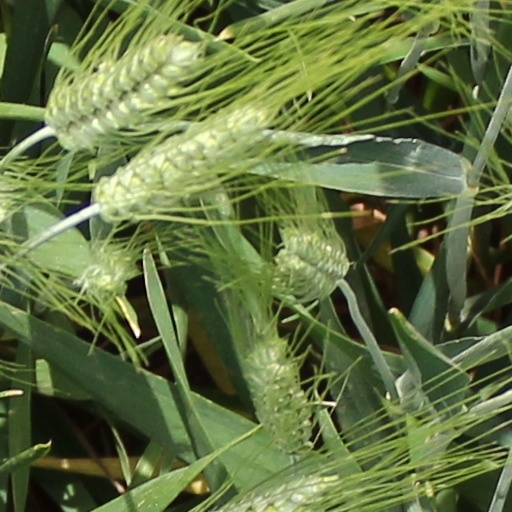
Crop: wheat